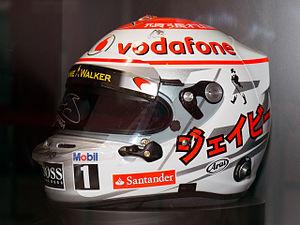
Le Grand Prix automobile du Japon 2011, disputé le 9 octobre 2011 sur le circuit de Suzuka, est la 854ᵉ épreuve du championnat du monde de Formule 1 courue depuis 1950 et la quinzième manche du championnat 2011. Il s'agit de la vingt-septième édition du Grand Prix du Japon comptant pour le championnat du monde, la vingt-troisième disputée à Suzuka.